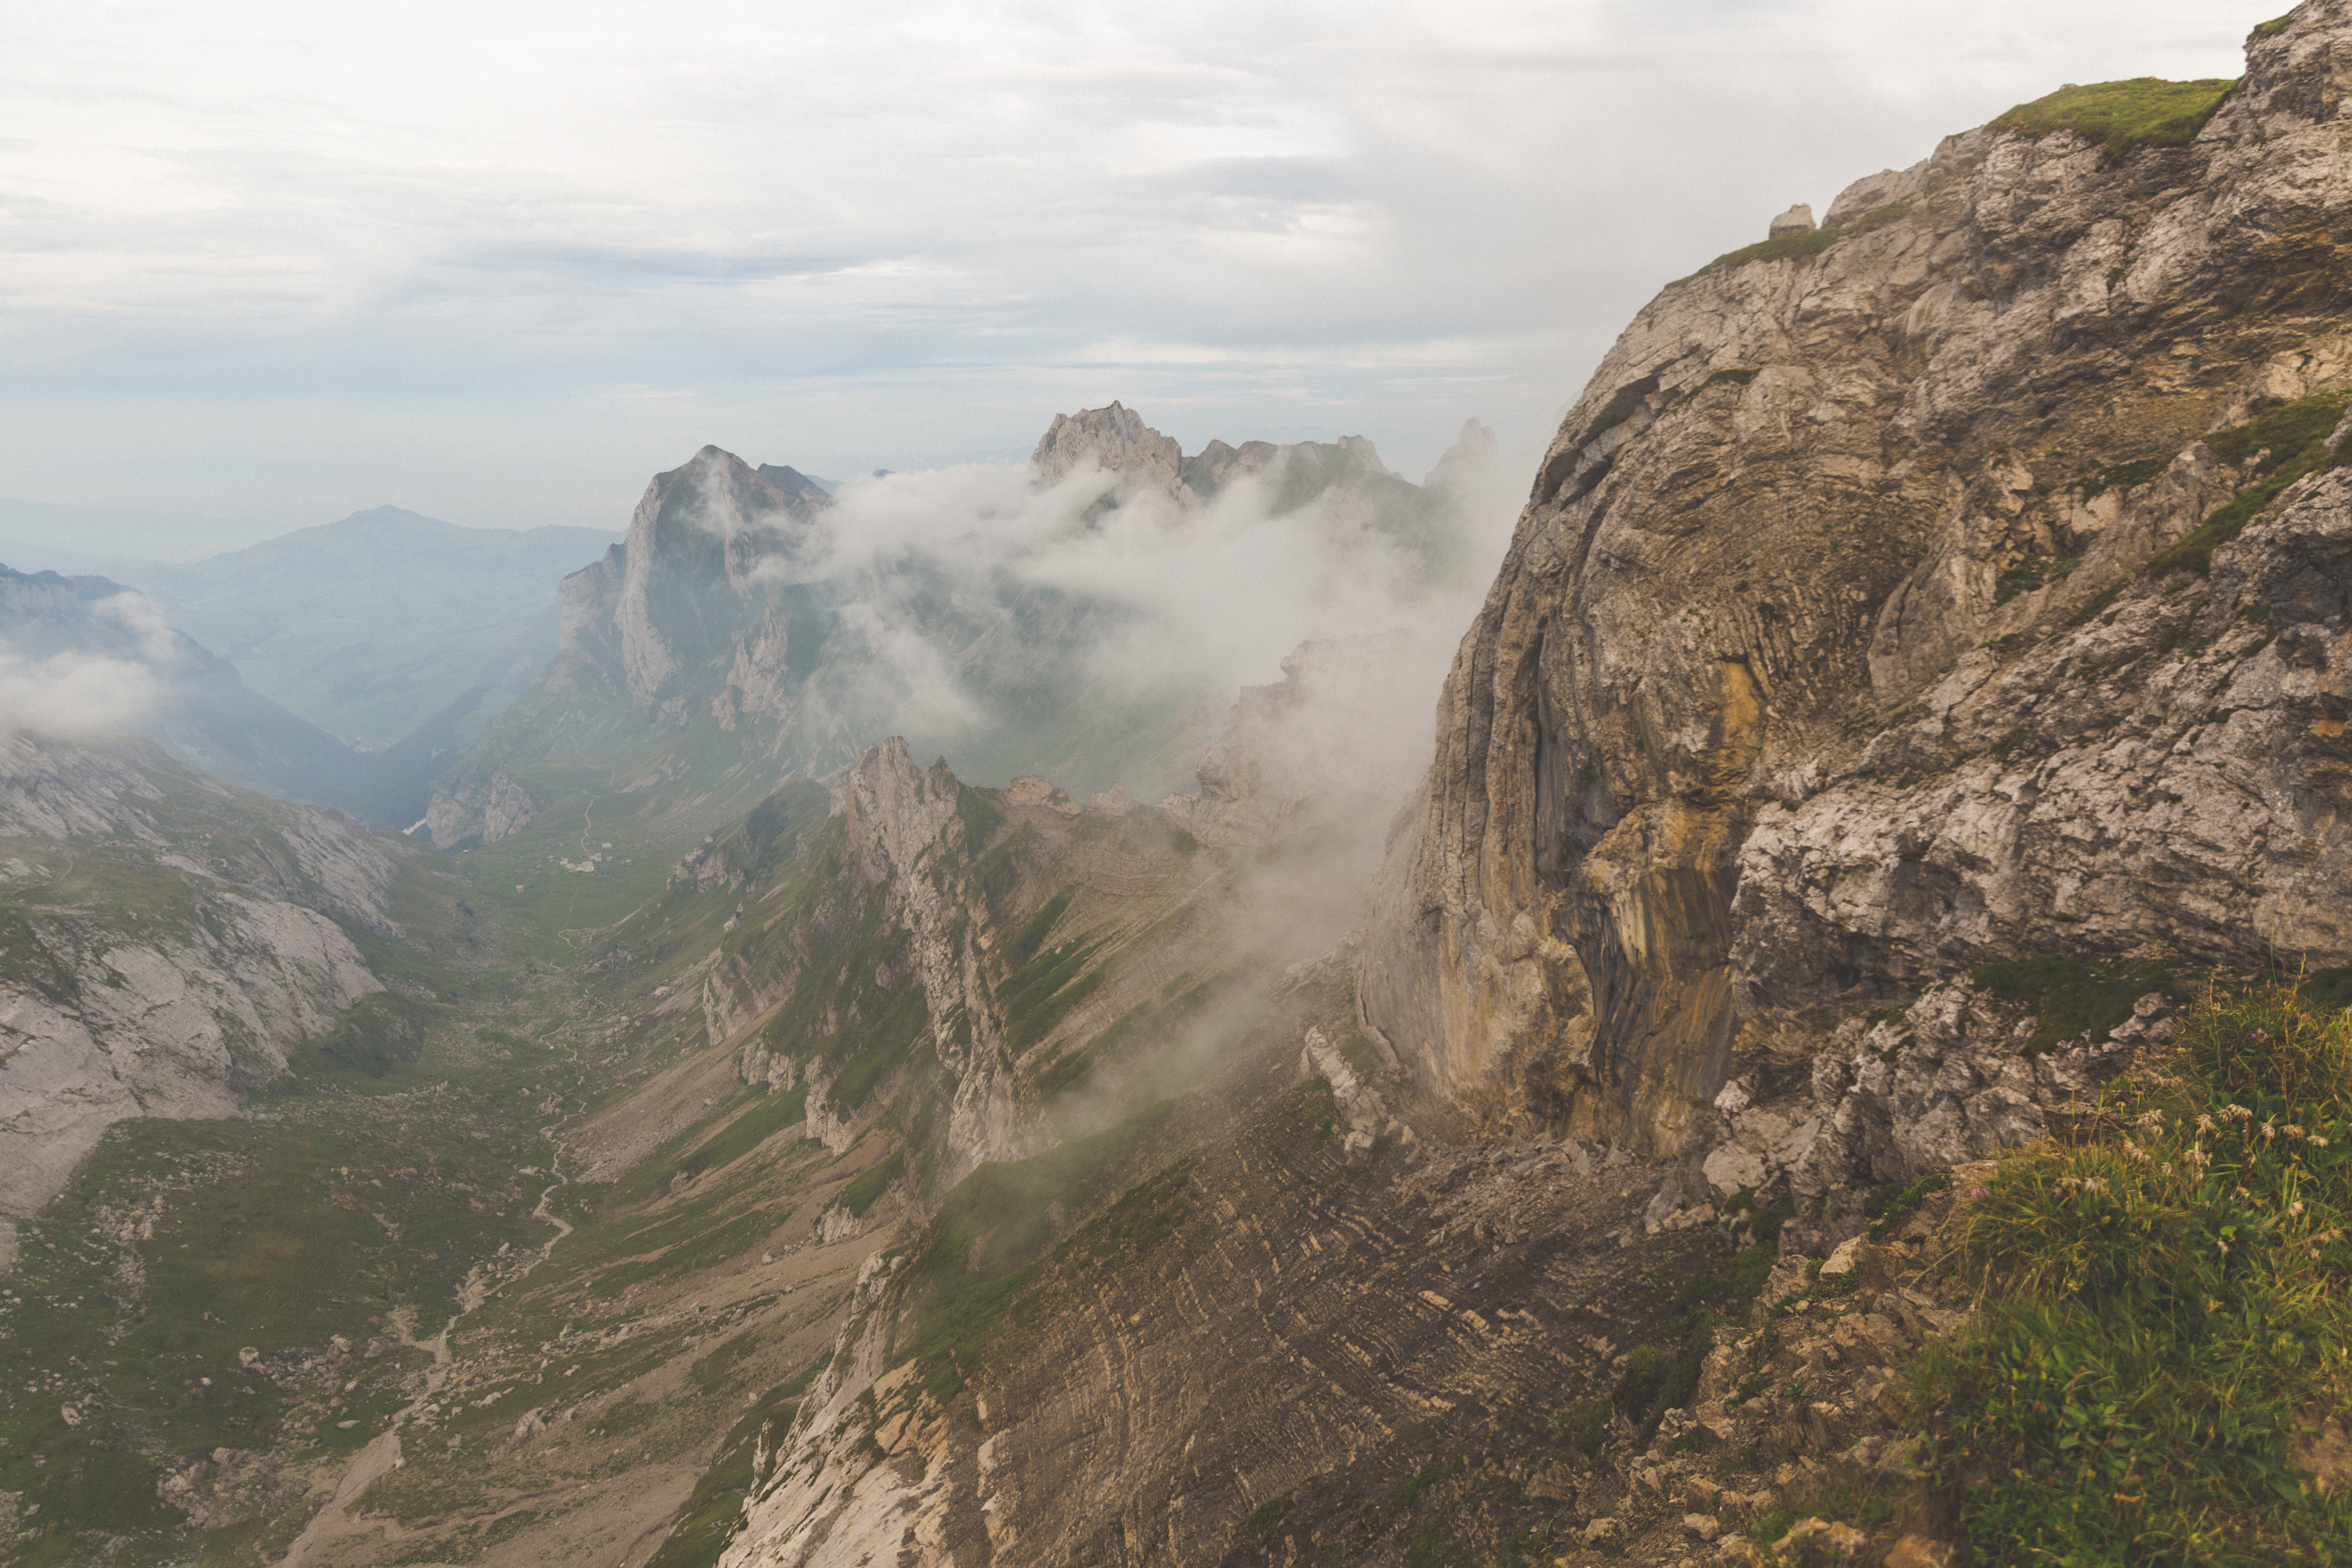
wilderness, walking, mountain, hill, adventure, valley, mountain range, cliff, extreme sport, terrain, ridge, summit, geology, alps, plateau, landform, mountain pass, geographical feature, atmospheric phenomenon, mountainous landforms, geological phenomenon